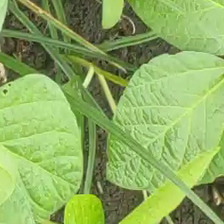
Weed species: Lavhala_(Cyperus_Rotundus)